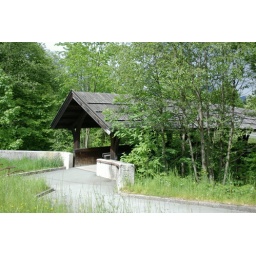
Bahnhofstrasse bridge over the river